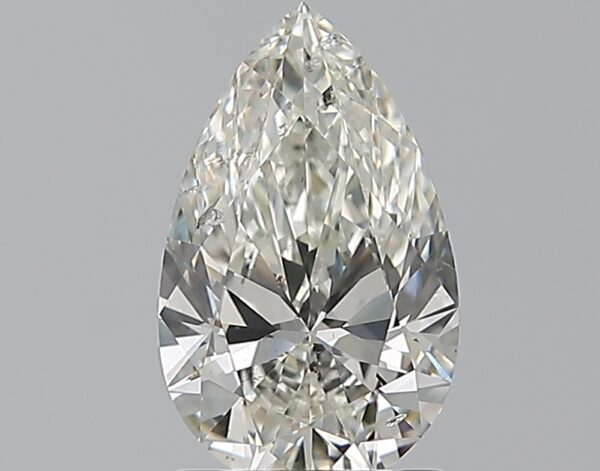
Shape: pear
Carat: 1.21
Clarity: SI2
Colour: I
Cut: EX
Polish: EX
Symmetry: EX
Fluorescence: N
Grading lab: GIA
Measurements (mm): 9.56 x 5.89 x 3.57